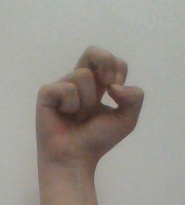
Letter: gaaf